Institut Le Rosey

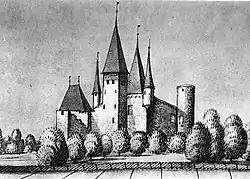
A 1669 watercolor painting of the Château du Rosey near Rolle, Switzerland, by Albrecht Kauw. This is the only preserved image that depicts the original Chateau.

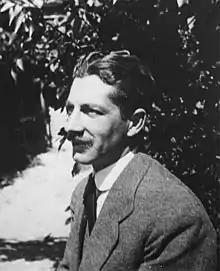
Lucien Brunel, Rosey director from 1931 to 1949

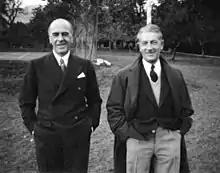
Henri Carnal and Lucien Brunel at Rosey near Rolle in 1935

Château du Rosey, a feudal chateau located on Le Rosey's main campus at Rolle, dates to the Middle Ages and houses the school's central reception area. In 1880, the site of Le Rosey's campus was chosen by the school's founder, Paul-Emile Carnal, "a lover of nature, history and the countryside". The school's campus at Rolle is situated adjacent to Lake Geneva. In 1911, the founder passed the ownership of Le Rosey to his son, Henri-Paul Carnal. In 1917, the school began to go to Gstaad in the German-speaking canton of Bern for the winter months to escape the dense fog that settles in on Lake Geneva.